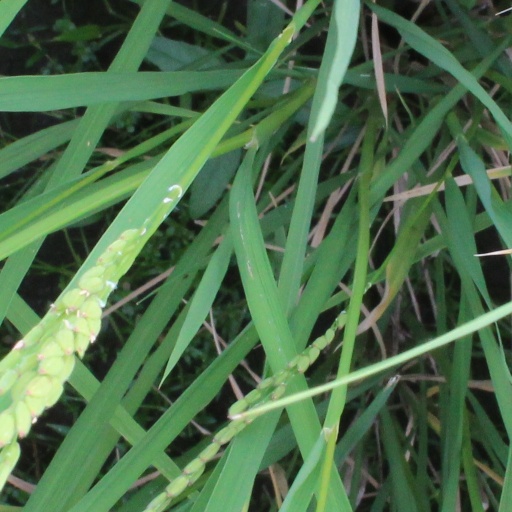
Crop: rice